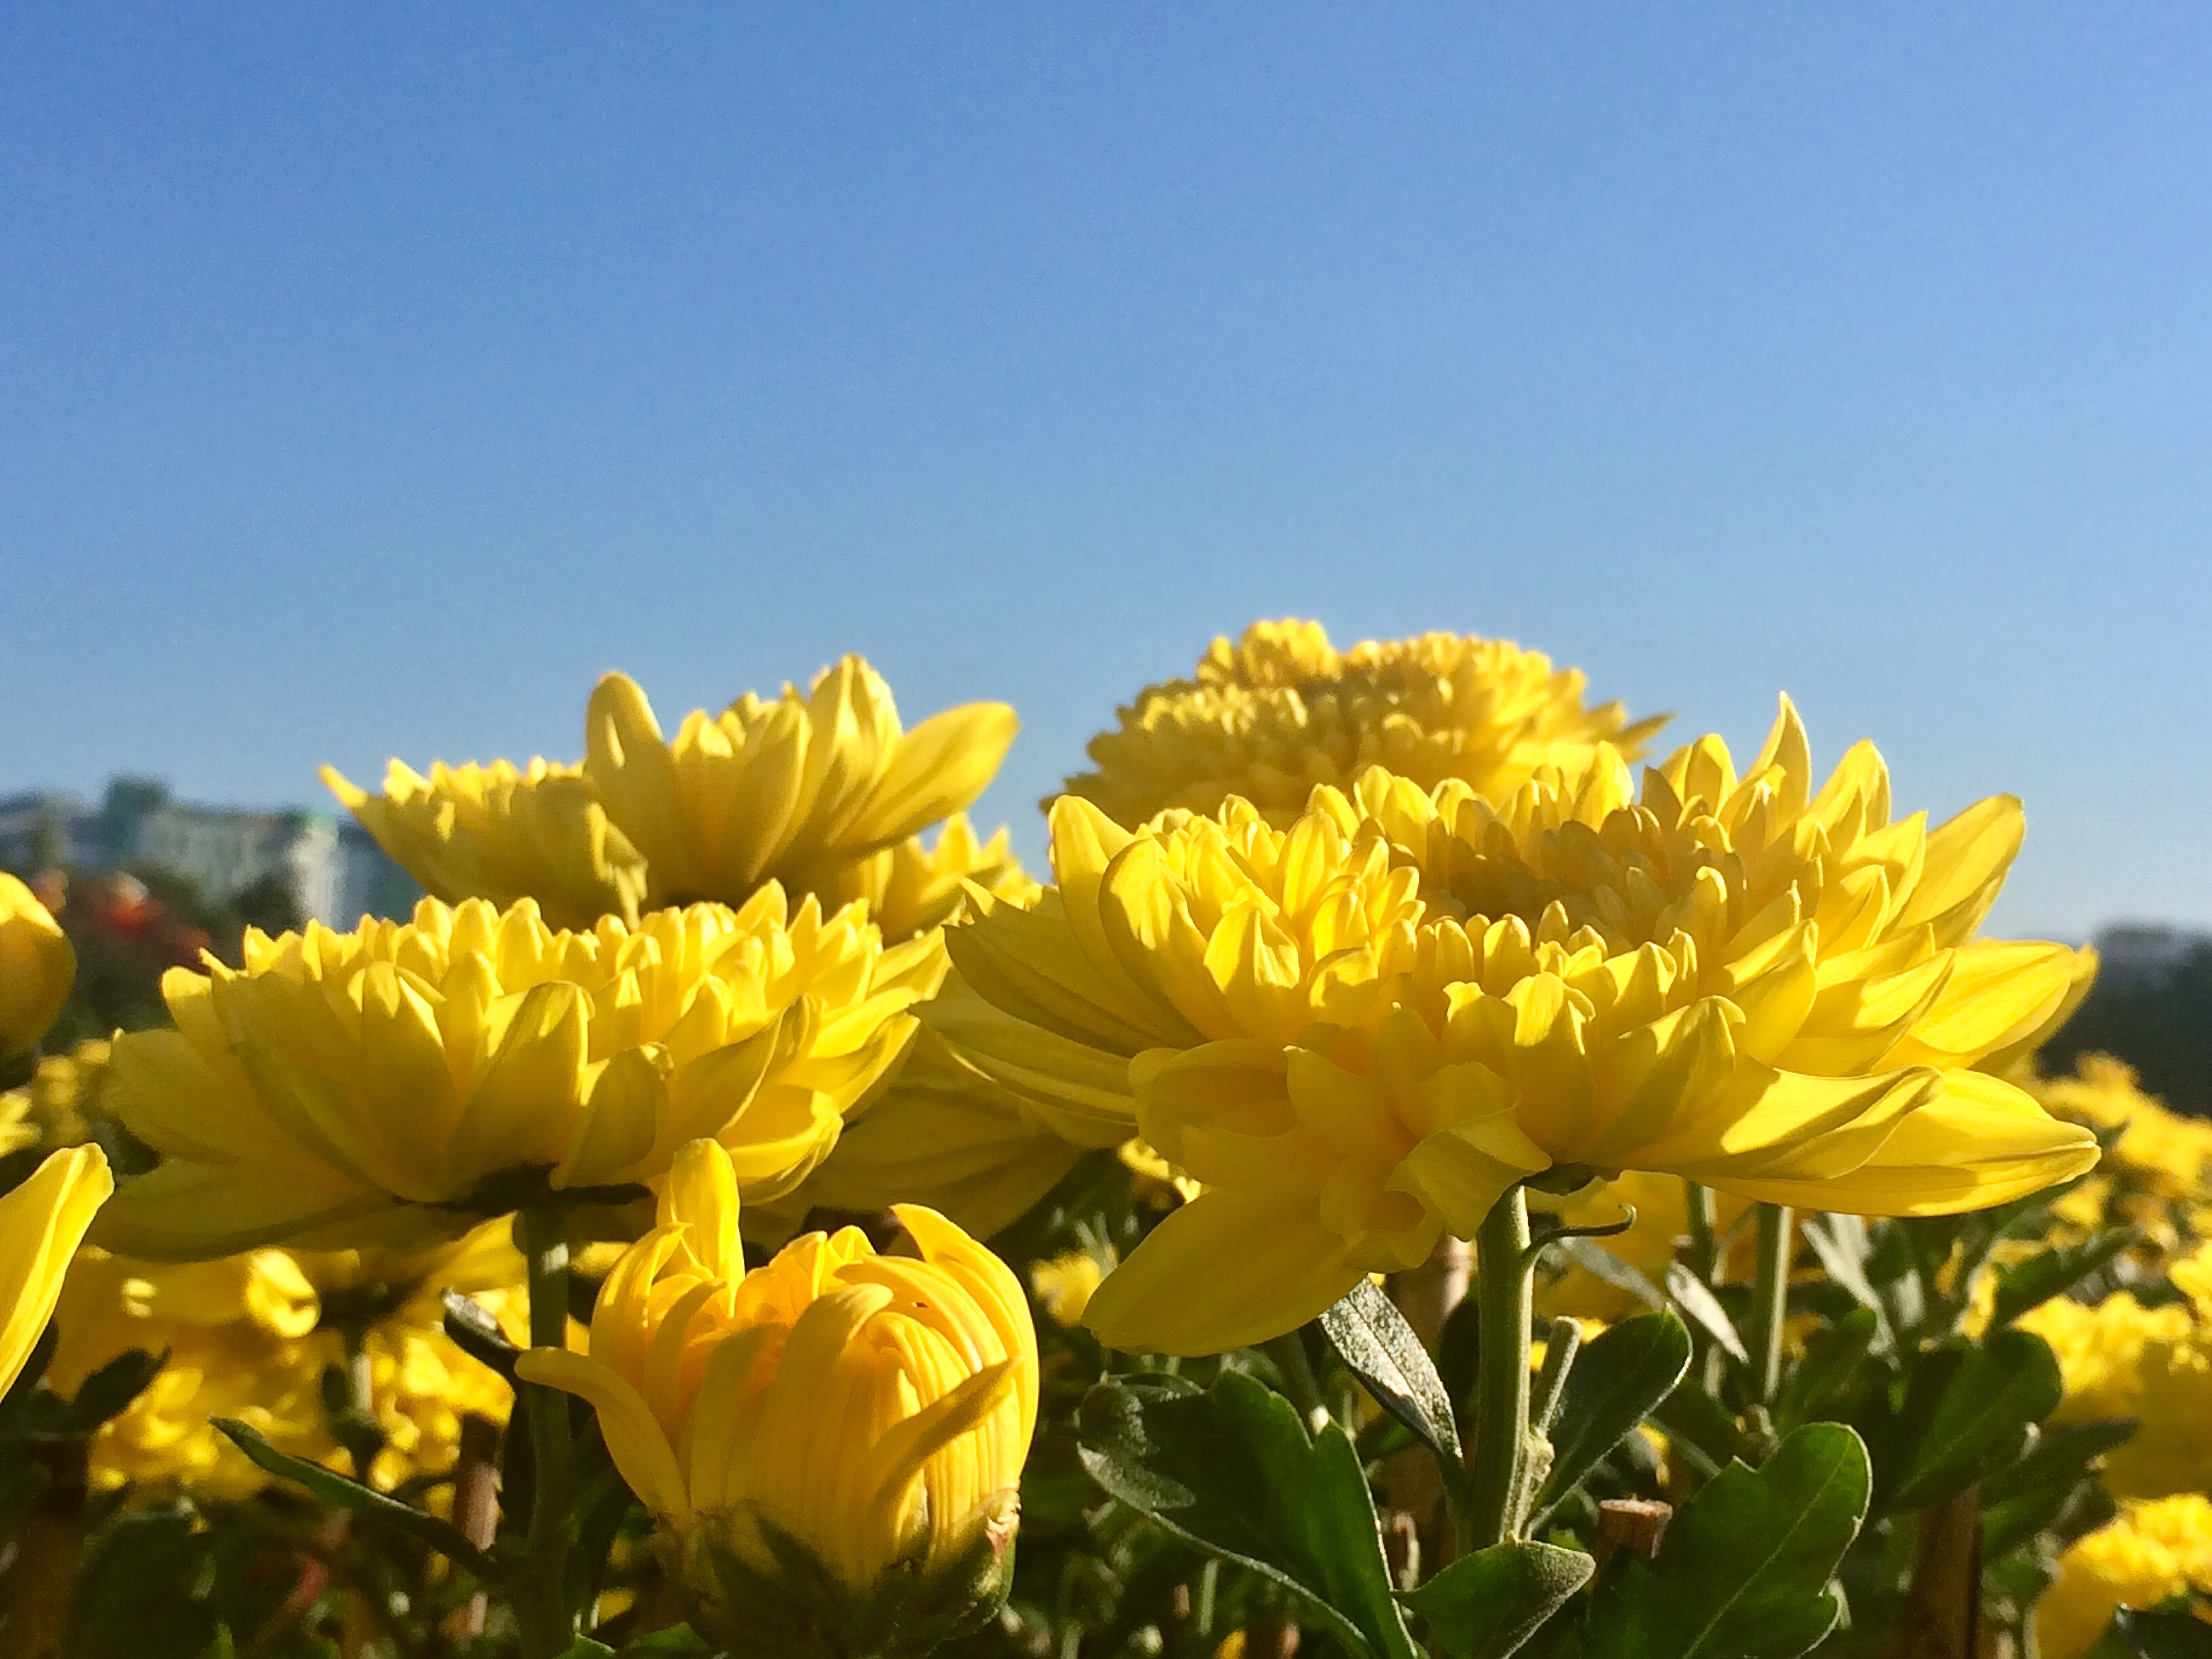
blue sky, blurred background, close up, daisies, daisy, decor, depth of field, flora, flower, focus, freshness, green, happy new year, hd wallpaper, leaves, outdoor, petals, plant, spring, stem, sunlight, yellow, yellow daisies, flowering plant, sky, petal, wildflower, cloud, field, annual plant, sunflower, perennial plant